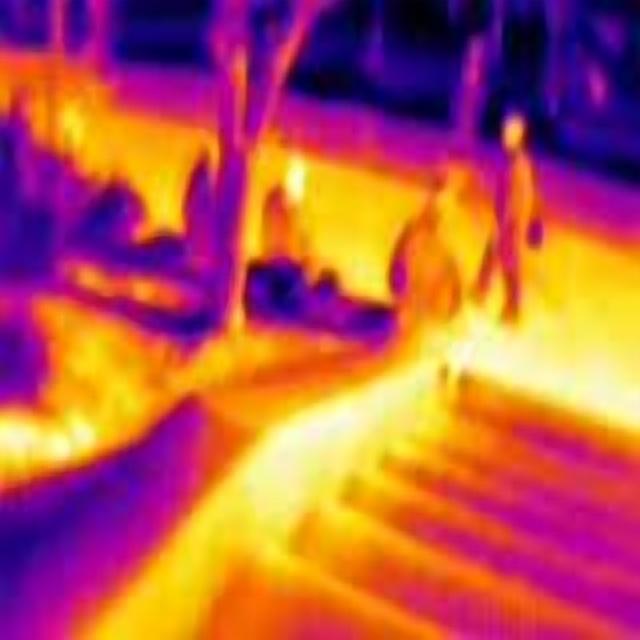
Detected objects:
label: person
label: person
label: person